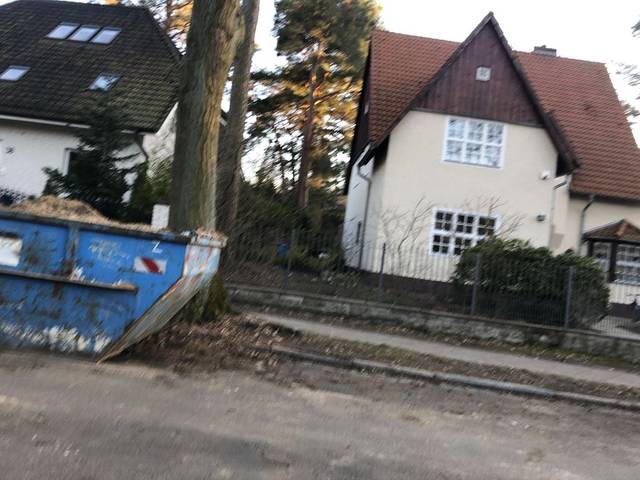
Region: Germany
Coordinates: 52.634, 13.301